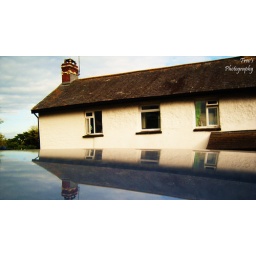
Mount Pleasant Farmhouse reflection in a car roof